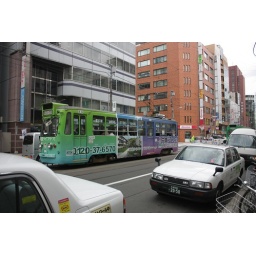
A street car in Sapporo nearing 4-Chome.